Elvis Presley's Pink Cadillac

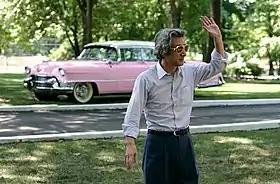
Japanese Prime Minister Junichiro Koizumi waves in front of Presley's Cadillac while touring Graceland with George W. Bush in 2006

At the time, Ford Motor Co. was the only manufacturer to offer pink as a standard color. After the public attention to Elvis' car, many individual car owners in the 1950s began to paint their cars various shades of pink.